The Killing of Two Lovers

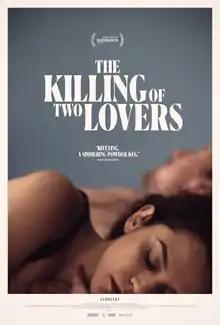
Official poster

The Killing of Two Lovers is a 2020 American drama film, written, directed, produced, and edited by Robert Machoian. It stars Clayne Crawford, Sepideh Moafi, Chris Coy, Avery Pizzuto, Arri Graham and Ezra Graham.